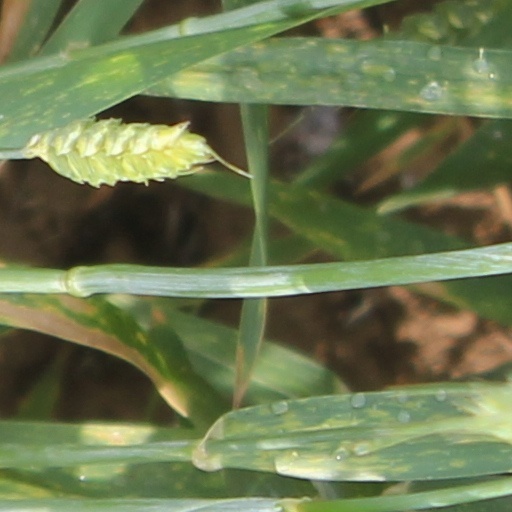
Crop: wheat